Multijurisdictional Counterdrug Task Force Training

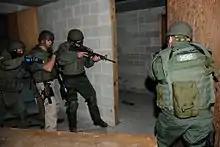
MCTFT trains U.S. Marshals

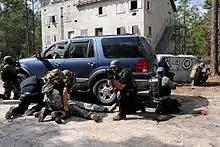
MCTFT trains U.S. Marshals

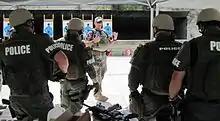
MCTFT trains SWAT

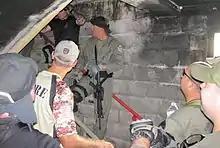
MCTFT trains SWAT

Multijurisdictional Counterdrug Task Force Training (MCTFT) is a United States Department of Defense (US DOD) program managed by the National Guard that provides unique, tuition-free military and counterdrug training for local, state, federal, and military criminal justice professionals as well as awareness training for community leaders. The MCTFT program is funded by the Department of Defense and administered through the Florida National Guard, and exists to fulfill the counterdrug training needs of law enforcement personnel. Nationally responsive, the program meets the training needs of all 50 U.S. states and four U.S. territories.